Vuyich's House

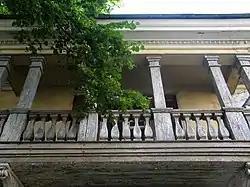

Vuyich's House is a building of cultural and historical significance in Pushkin, Saint Petersburg, Russia, which was built in the 1880s.